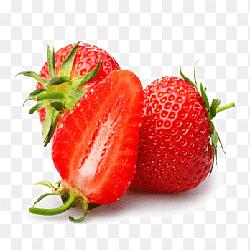
Label: Strawberry